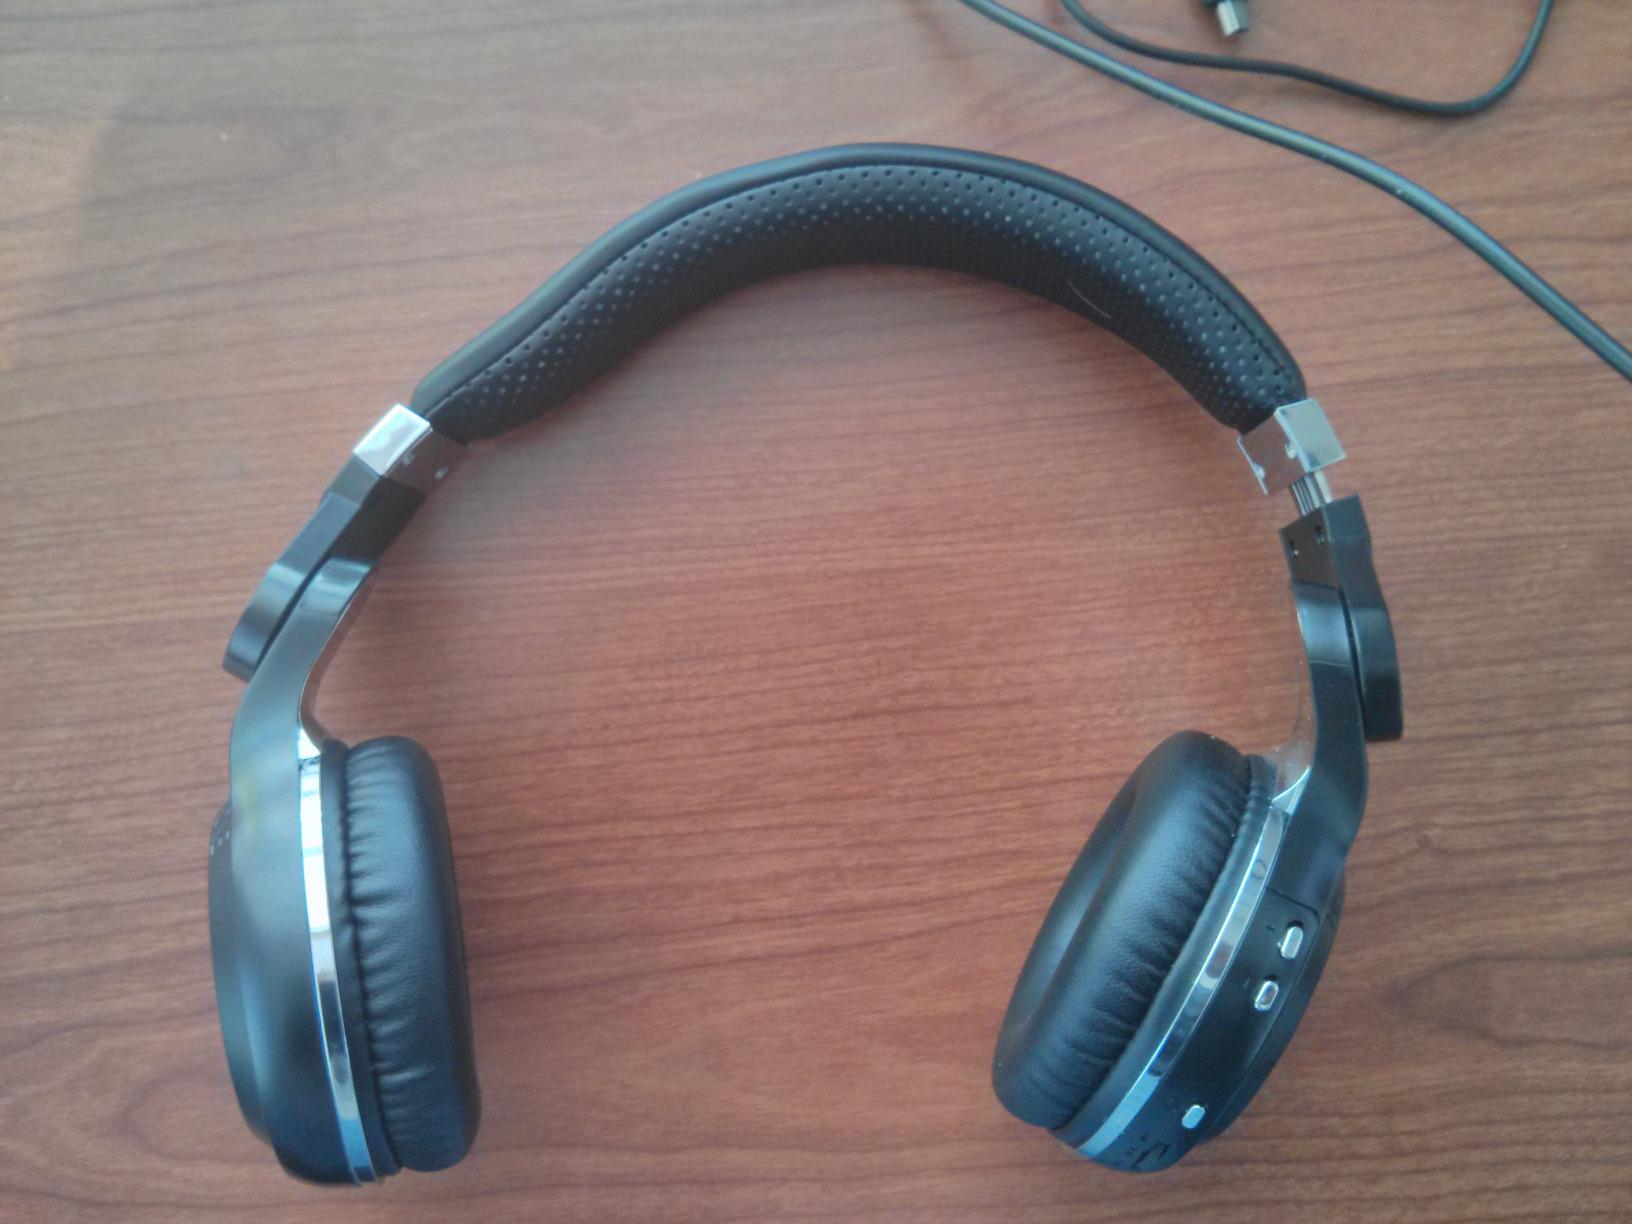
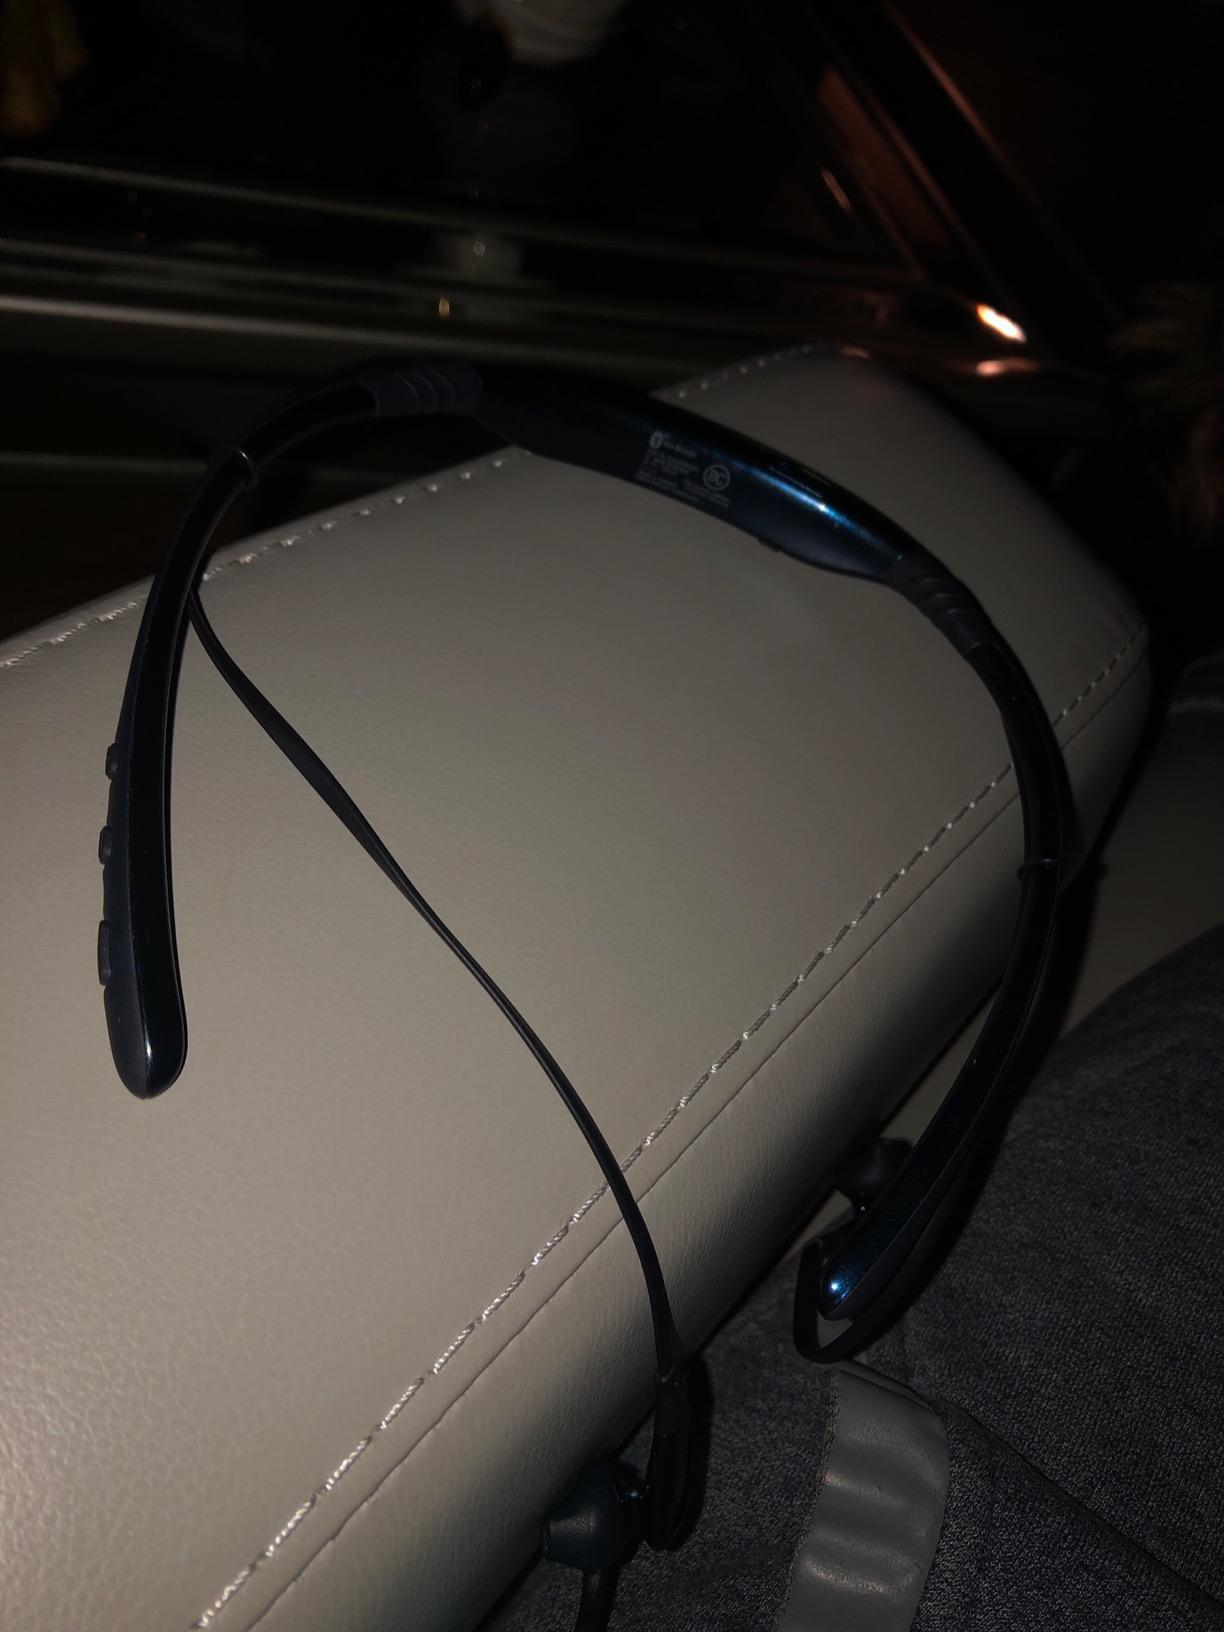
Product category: headphones
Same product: no